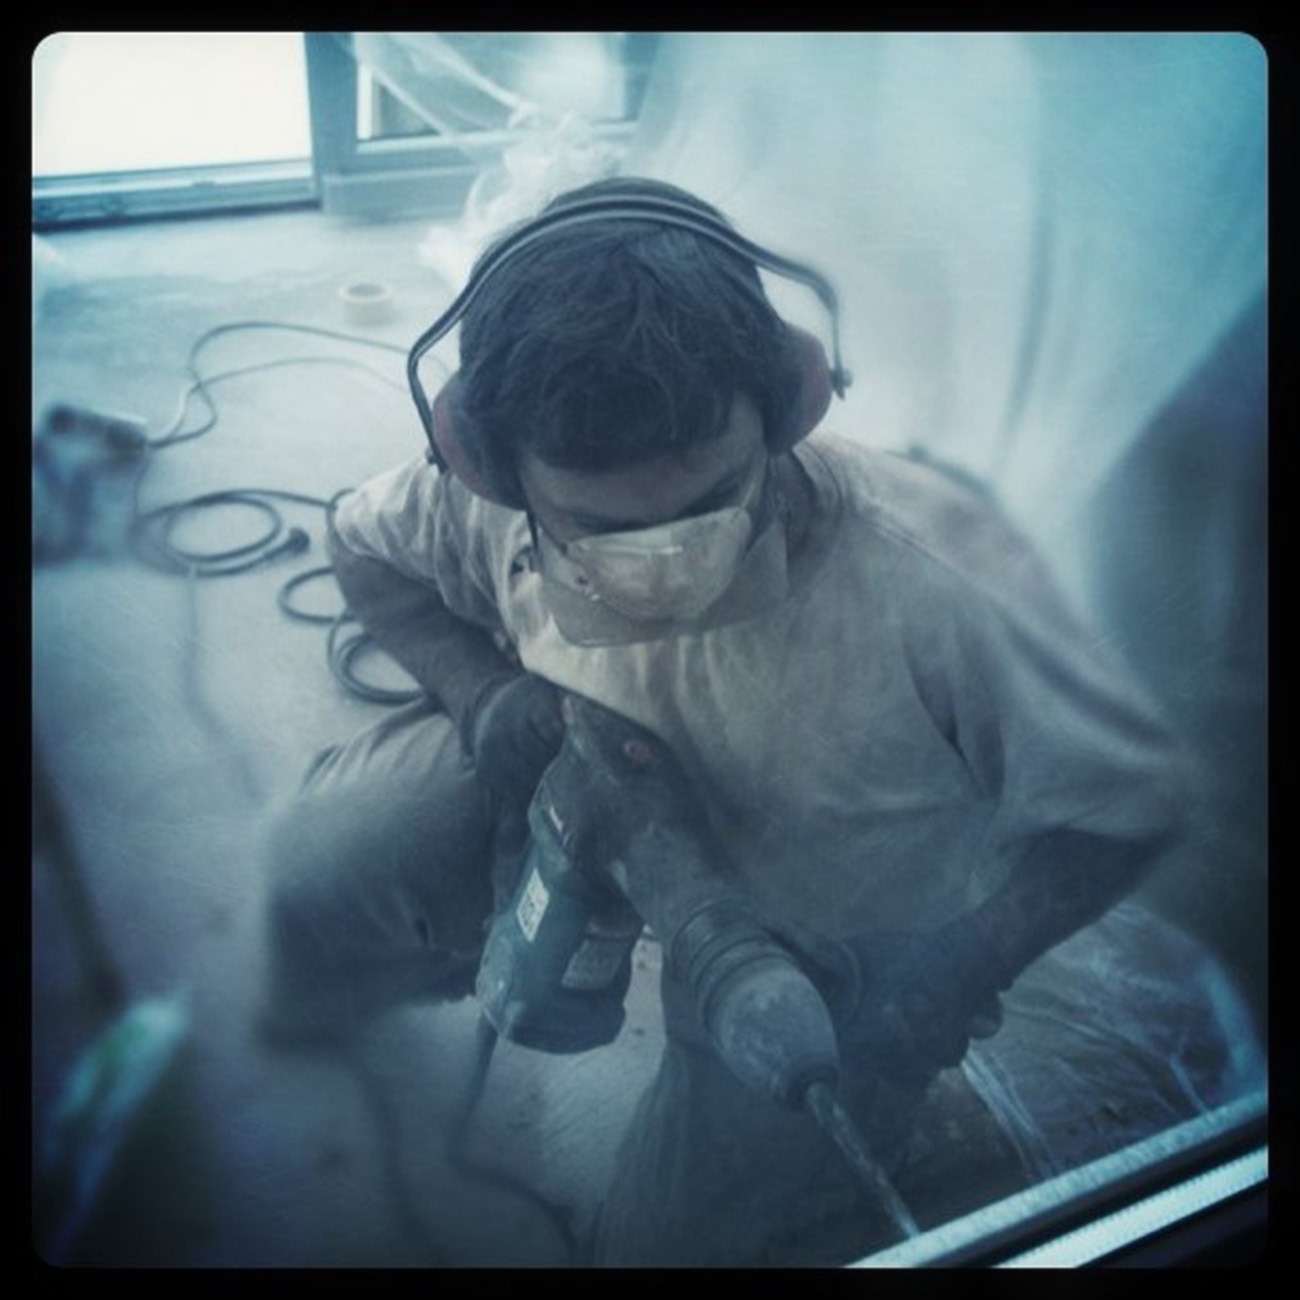
work, man, building, construction, repair, equipment, grunge, darkness, decay, sketch, ruins, dilapidated, image, hard, demolition, renovation, screenshot, house demolition, abort